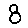
Label: 8